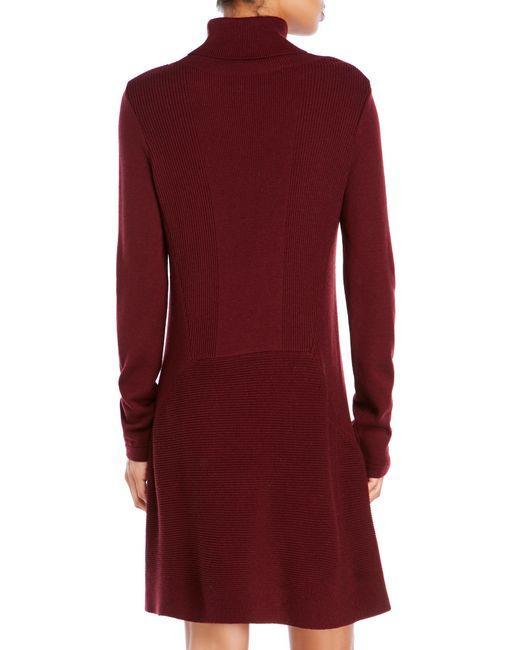
rotes Mini-Pulloverkleid, lange Ärmel